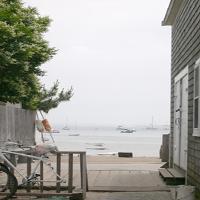
Weather: cloudy or overcast